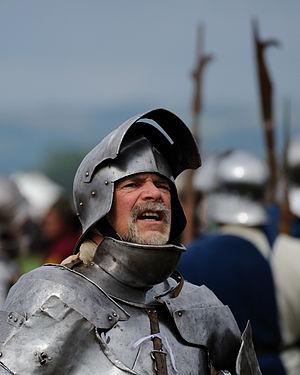
Un chevalier en armure dans une reconstitution de la bataille de Tewkesbury. Cette bataille eu lieu le 4 mai 1471 et fut une bataille décisive de la Guerre des roses. Les forces loyales à la maison de Lancaster furent totalement défaites par celles de sa rivale, la maison d'York, sous les ordres de son monarque, le roi Édouard IV.
La reconstitution historique est une pratique qui consiste à recréer certains aspects d'un événement passé, d'une période historique ou d'un mode de vie précis, en s'appuyant sur des éléments matériels reproduisant celui de la période concernée. Cette activité peut ressembler, par exemple, à la reconstitution d'une célèbre bataille ou bien de la vie quotidienne d'une époque passée.